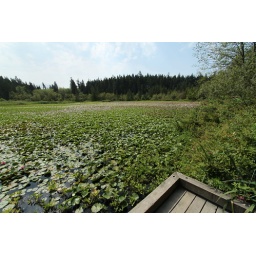
Beaver lake in Stanley Park, almost completely covered with water lilies and other water plants.